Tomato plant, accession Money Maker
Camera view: horizontal (90 deg, fisheye); turntable rotation: 90 degrees
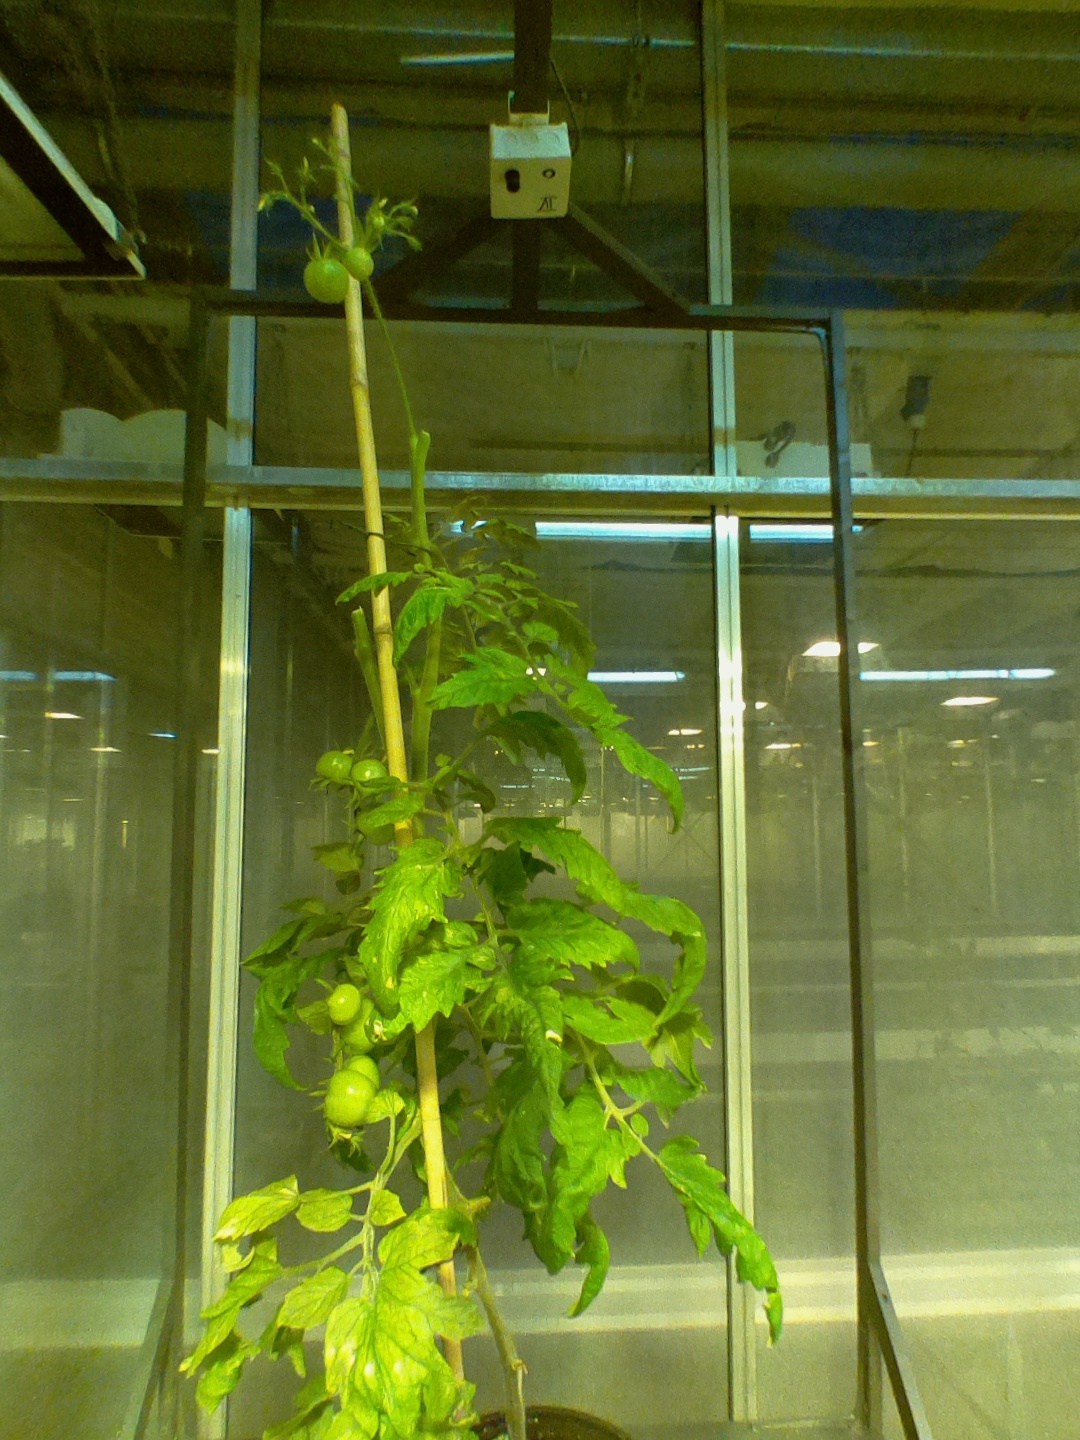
BBCH growth stage 79: 90% -100% of final fruit size